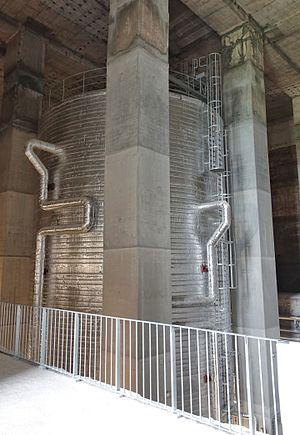
Le bunker énergétique de Wilhelmsburg est un ancien bunker de Wilhelmsburg. Il est devenu un exemple de l'utilisation innovante des énergies renouvelables et un pionnier pour d'autres centrales électriques régionales dans le monde. Le monument, pratiquement inutilisé depuis la fin de la guerre, a été rénové dans le cadre de l'IBA Hambourg et transformé en une centrale électrique régénérative avec de grandes installations de stockage de chaleur. Elle alimente le quartier du Reiherstieg en chaleur respectueuse du climat et injecte de l'électricité renouvelable dans le réseau de distribution de Hambourg.